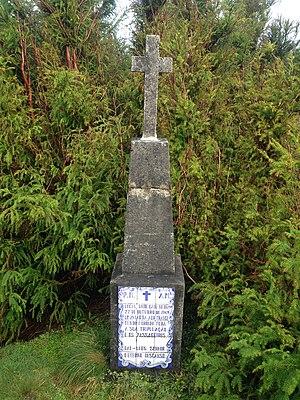
Plaque commémorative de l'accident - Pico da Vara
L'accident du vol Paris-New York d'Air France aux Açores est survenu le 28 octobre 1949 sur l'île de São Miguel aux Açores. Il s'agissait d'un Lockheed Constellation qui assurait le vol régulier Air France 009 entre Paris-Orly et New York-La Guardia. La cause de l'accident serait une erreur de navigation en procédure d'approche à vue. Il provoqua la mort des 11 membres d'équipage et des 37 passagers dont le boxeur Marcel Cerdan, la violoniste Ginette Neveu et son frère Jean, pianiste ainsi que le peintre Bernard Boutet de Monvel.